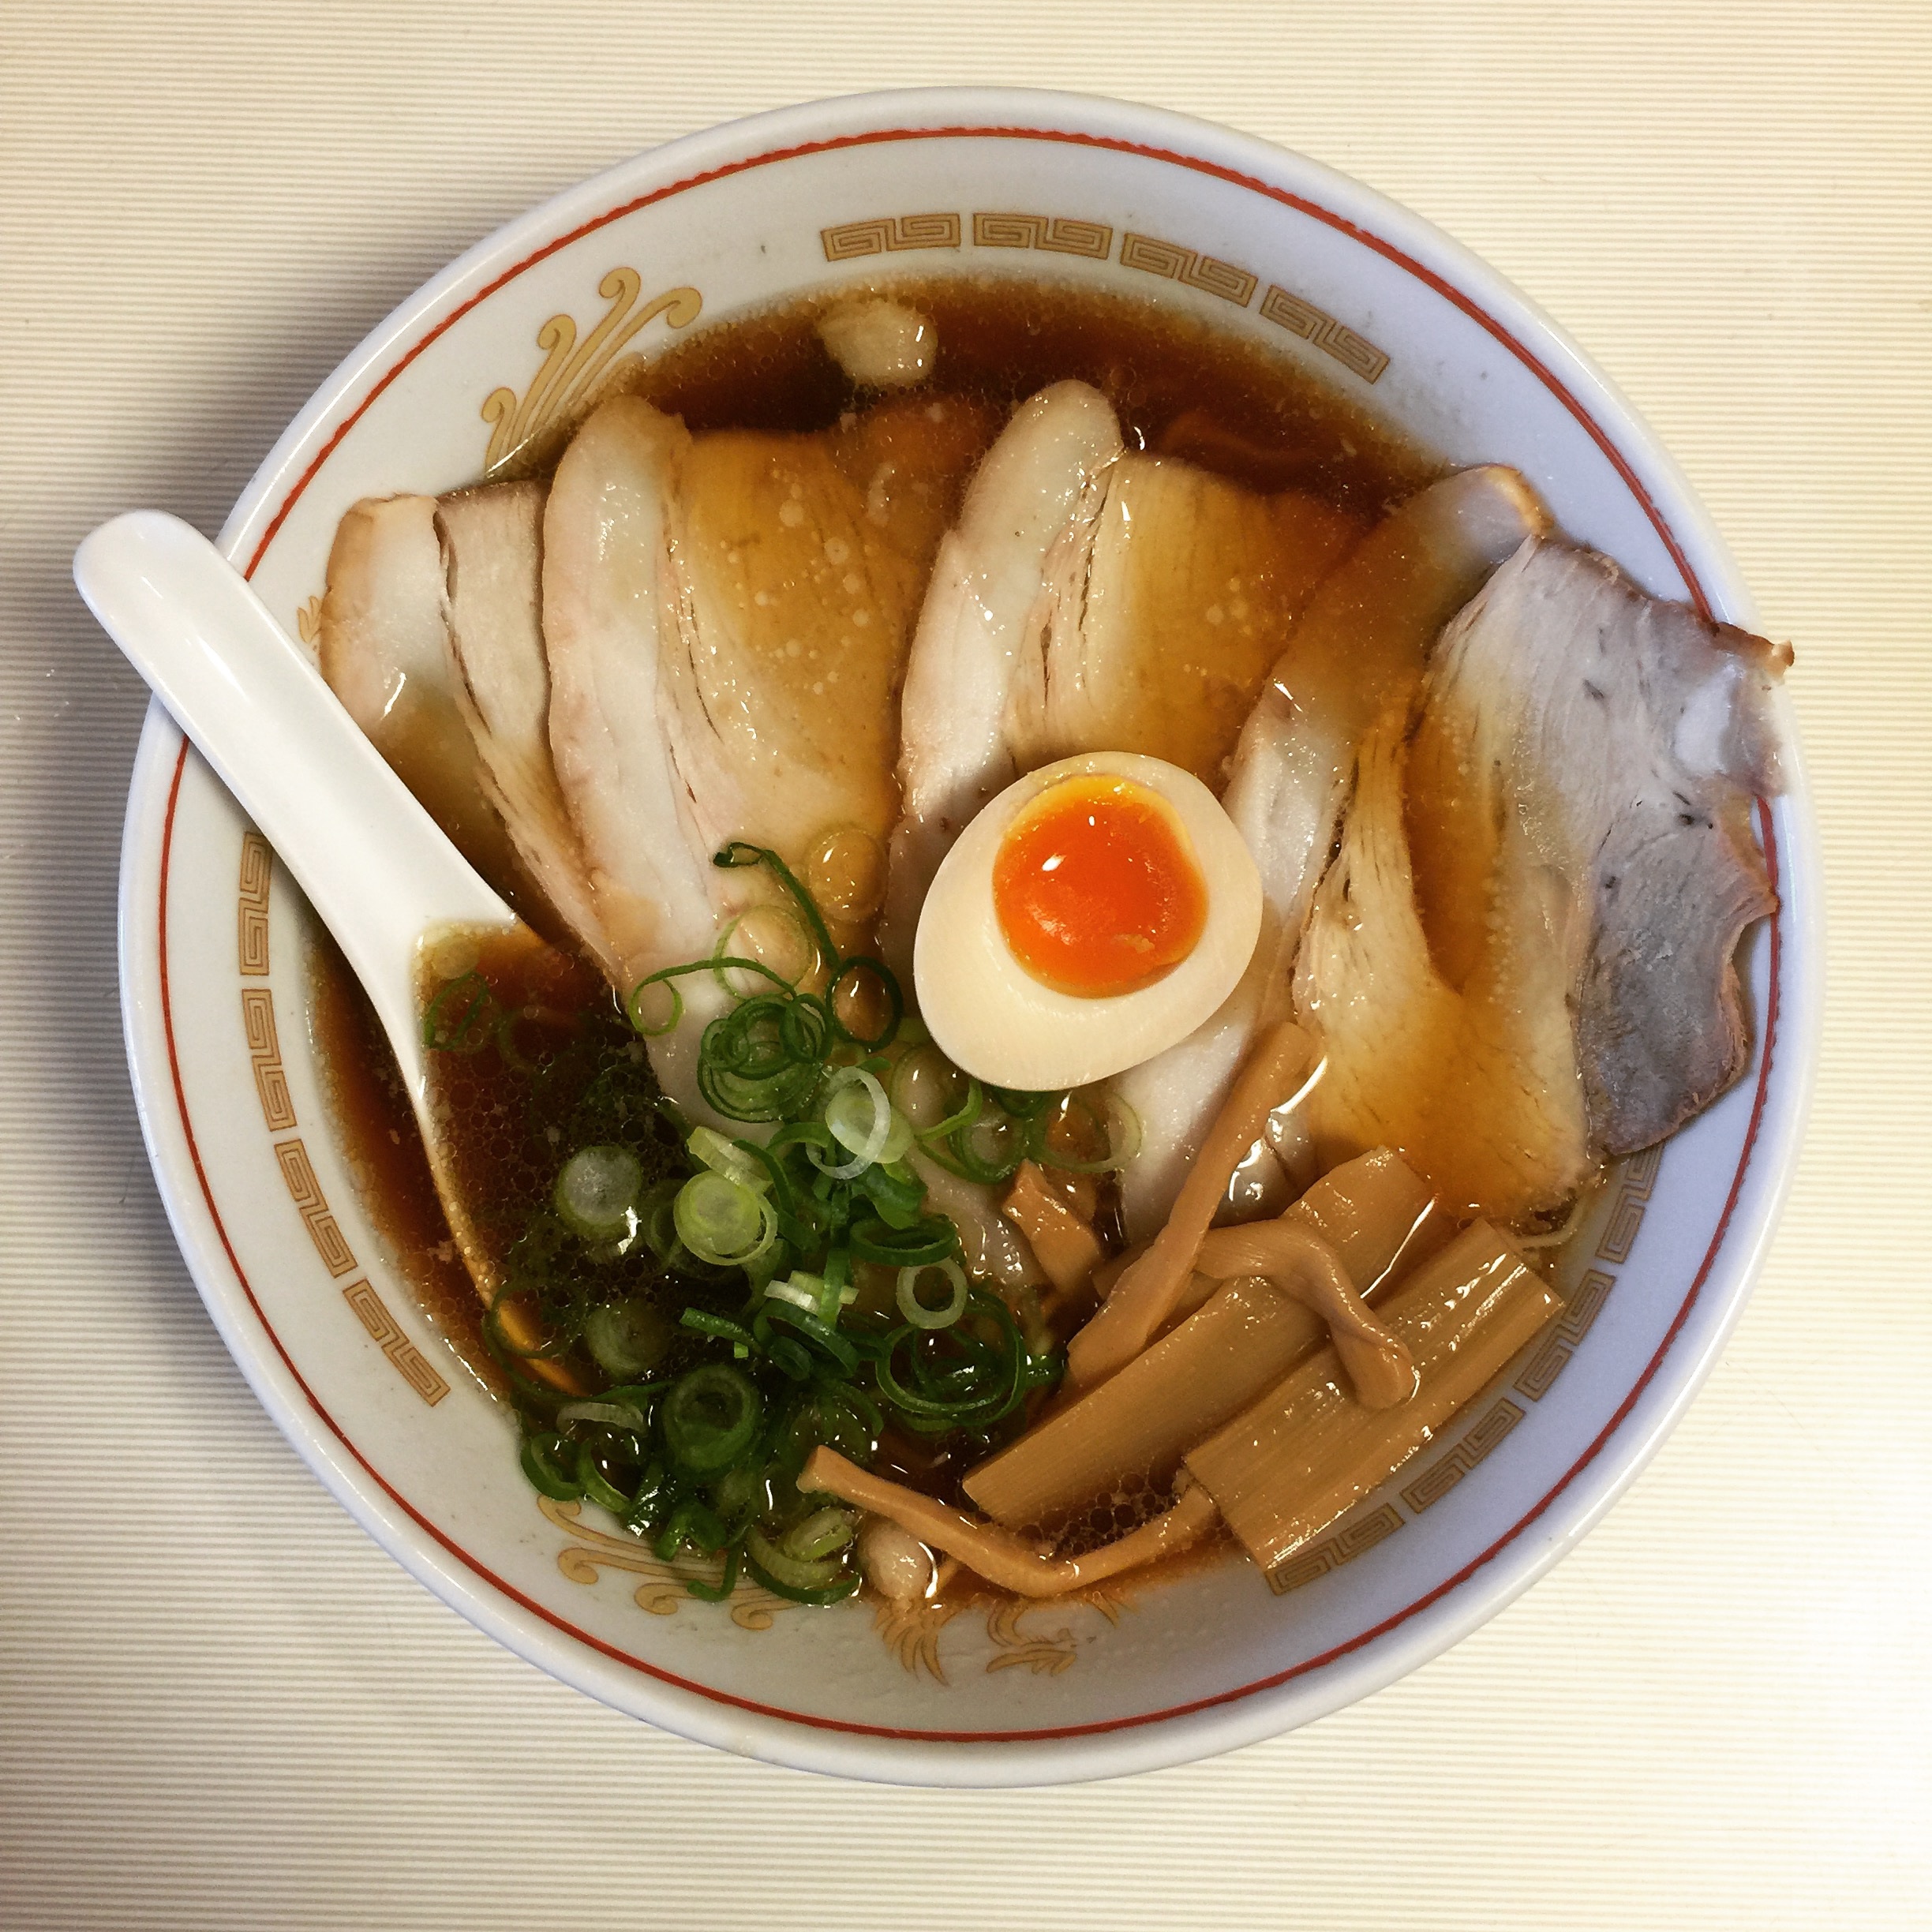
dish, meal, food, lunch, cuisine, soup, noodle, asian food, soba, ramen, udon, chinese food, japanese cuisine, soy sauce